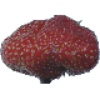
Label: strawberry_wedge